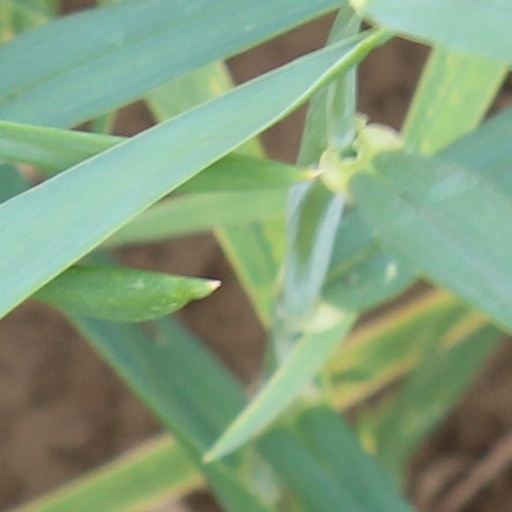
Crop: wheat